Lynn County Courthouse

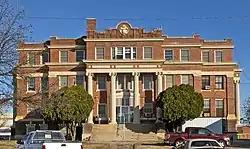

The Lynn County Courthouse, on Public Square in Tahoka, Texas in the High Plains region of Texas south of Lubbock, Texas, was built in 1916. It was listed on the National Register of Historic Places in 1982.